Common eland

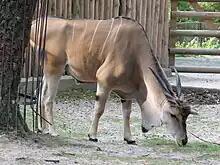
Common eland in a zoo in Kraków, Poland

Females are sexually mature at 15 to 36 months and males at 4 to 5 years. Mating may occur anytime after reaching sexual maturity, but is mostly seen in the rainy season. In Zambia, young are born in July and August, while elsewhere this is the mating season. Mating begins when elands gather to feed on lush, green plains with plentiful grass, and some males and females start mating with each other in separate pairs. Males chase the females to find out if they are in estrus. They also test the female's urine. Usually, a female chooses the most dominant and fit male to mate with. Sometimes, she runs away from males trying to mate, causing more attraction. This results in fights between males, in which their hard horns are used. A female allows a male to mount after two to four hours. Males usually keep close contact with females in the mating period. The dominant male can mate with more than one female. Females have a gestation period of nine months, and give birth to only one calf each time.